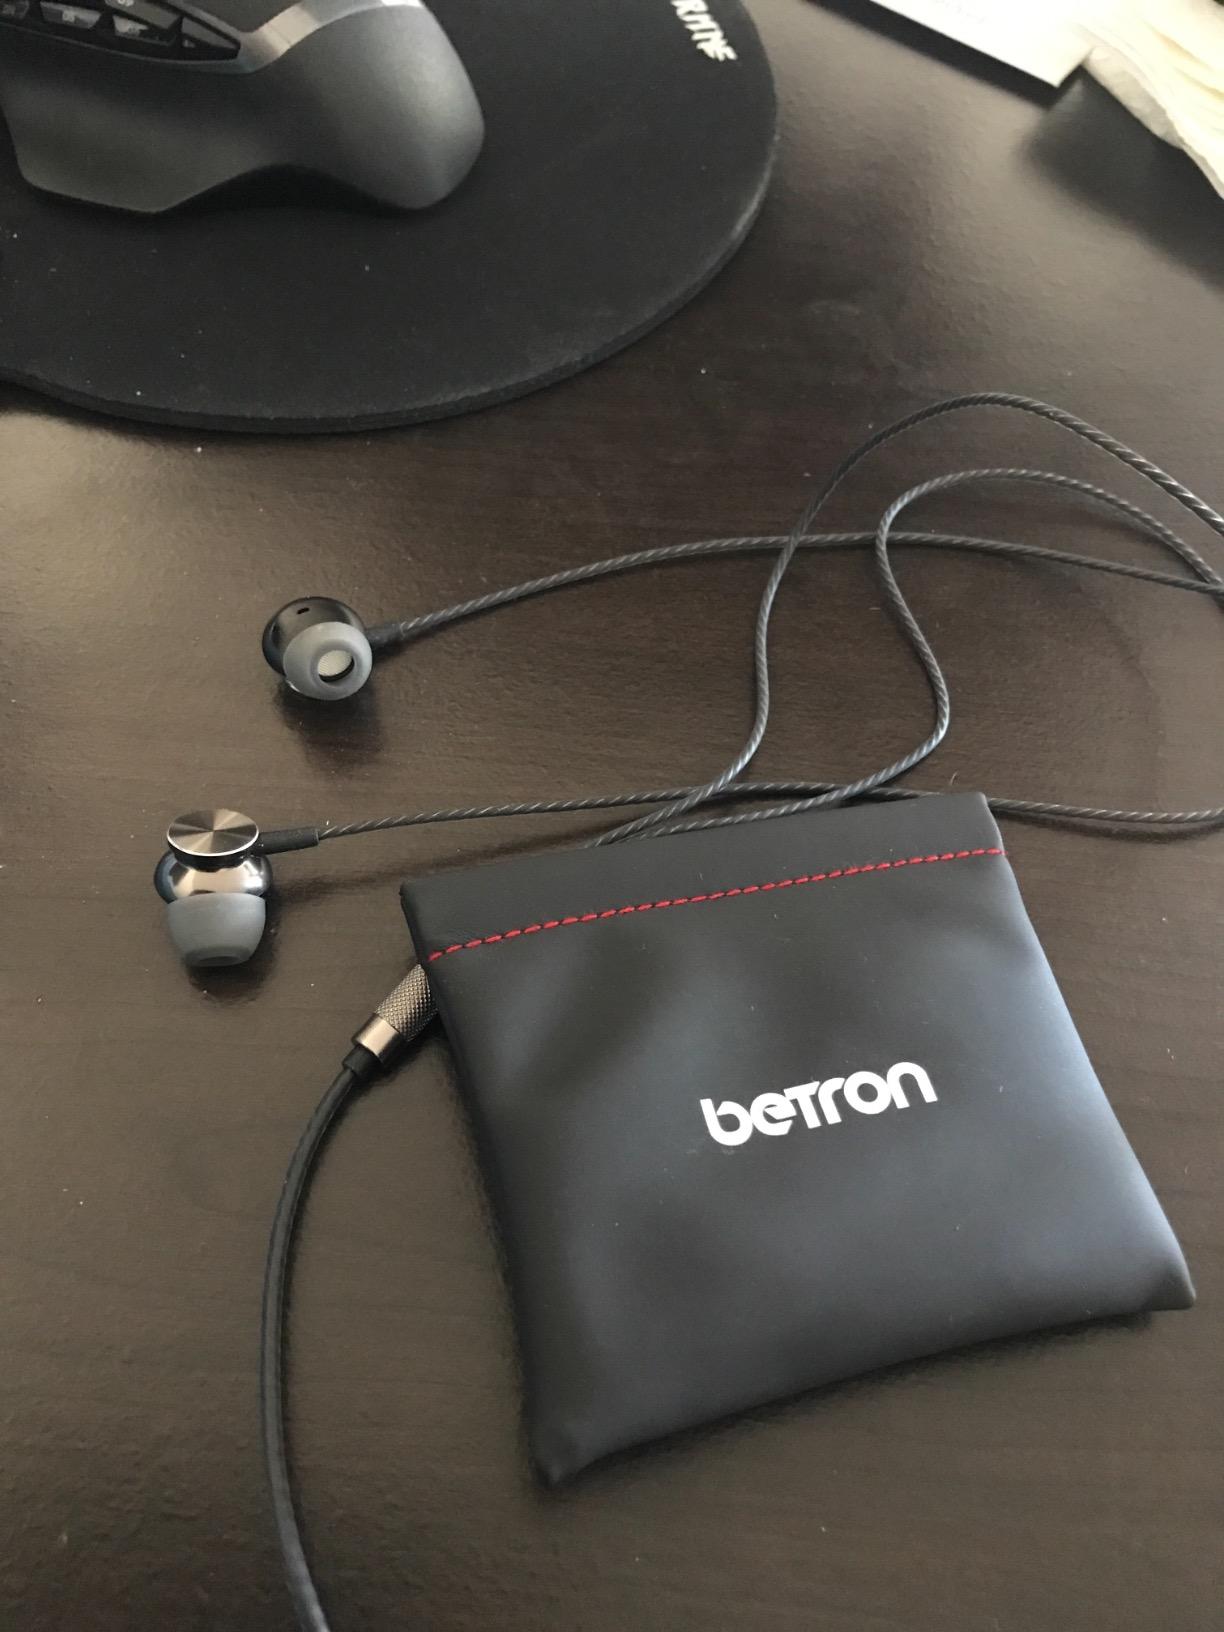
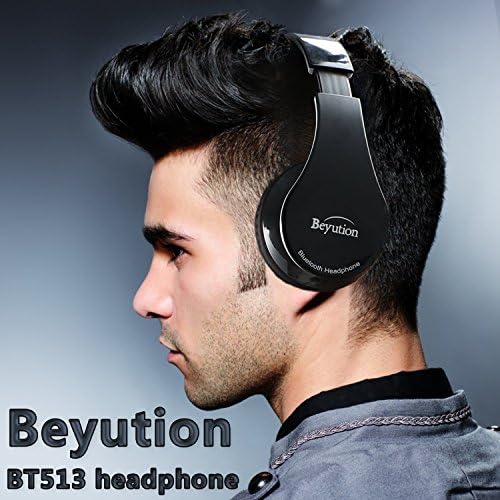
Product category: headphones
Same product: no